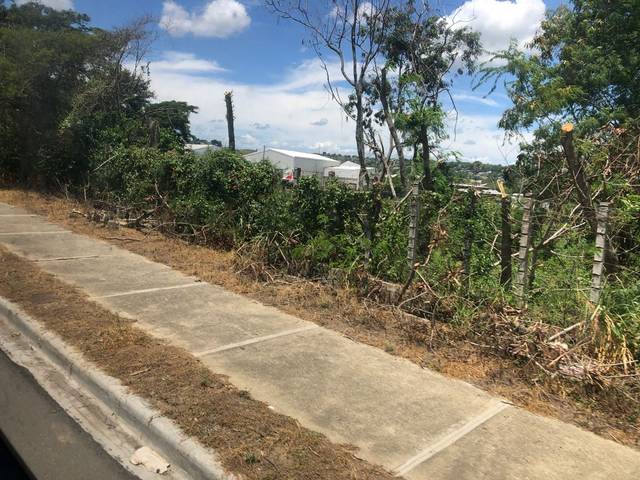
Region: Dominican Republic
Coordinates: 19.454, -70.724